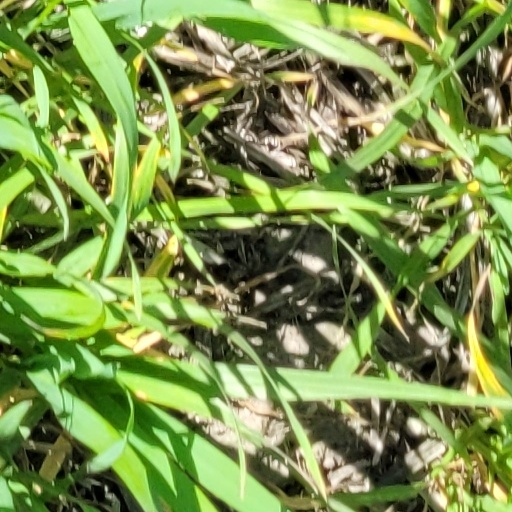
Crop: wheat